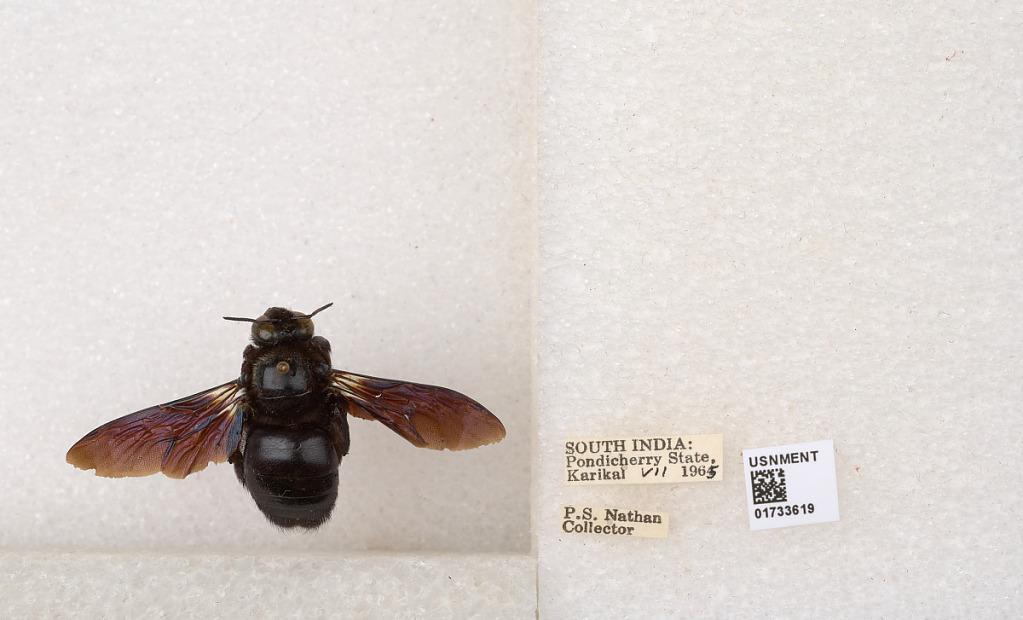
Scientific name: Xylocopa (Ctenoxylocopa) fenestrata (Fabricius)
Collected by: P. Nathan
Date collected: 1965-7-1
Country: India
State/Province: Puducherry
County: Karaikal
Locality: Karikal